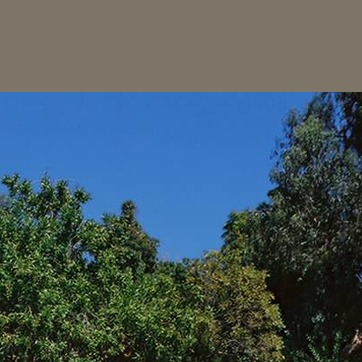
Material: sky